Biglin Brothers

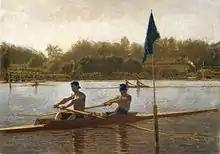
"The Biglin Brothers Turning the Stake-Boat", Eakins

In 1872, John and Barney challenged any English rowing pair to a race. No English team stepped forward, but a team from Pittsburgh, Pennsylvania, of Henry Coulter and Lewis Cavitt accepted the challenge. The five-mile Schuylkill River course started at the Columbia Bridge and went to the Girard Avenue Bridge and back. One of Thomas Eakins' many paintings of the brothers, "The Biglin Brothers Turning the Stake-Boat", depicts the midpoint of the race. The brothers won by one minute and were proclaimed world champions. The race was covered by numerous newspapers and magazines, including "The New York Times" and brought the brothers considerable fame.